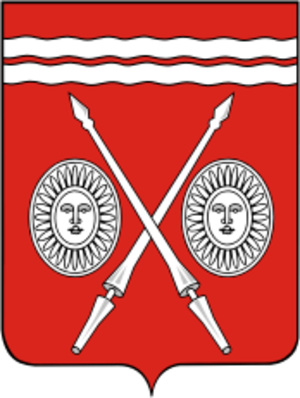
Tetiouchi est une ville de la république du Tatarstan, en Russie, et le centre administratif du raïon Tetiouchski. Sa population s'élevait à 11 449 habitants en 2017.